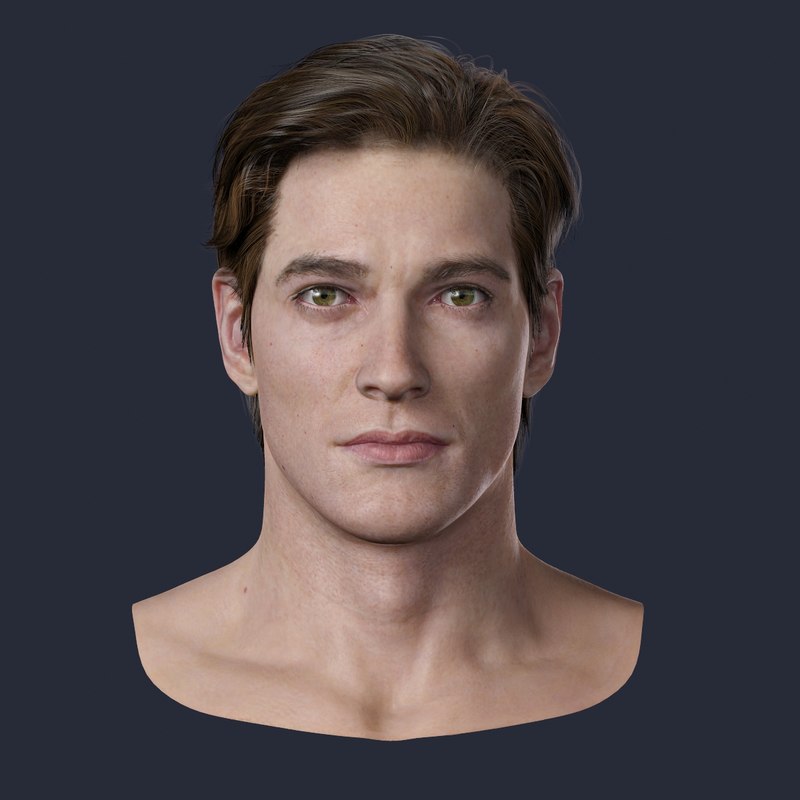
Gender: men